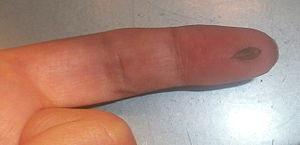
Taille comparée d'une feuille de Micromeria glomerata avec un doigt humain.
Micromeria glomerata, localement nommée tomillo de risco, ou encore tomillo de Taganana, est une espèce de plantes à fleurs chaméphyte ligneuse, appartenant à la famille des Lamiaceae. Décrite en 1974 par Pedro Luis Pérez de Paz, elle est endémique du nord-est de l'île de Tenerife, l'une des îles Canaries. Elle pousse dans la zone protégée du parc rural d'Anaga, appartenant au massif d'Anaga. Cette plante médicinale et aromatique, donnant des fleurs dans les tons rose-pourpre, pousse à faible altitude dans les fissures des pentes.